One King's Way

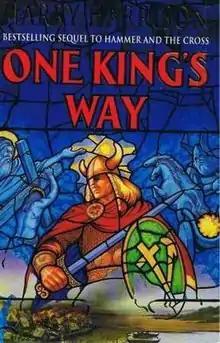
First edition ( Legend Books, UK)

One King's Way is the second part of the trilogy by Harry Harrison and John Holm (Tom Shippey) that began with "The Hammer and the Cross". The book was published in 1995.